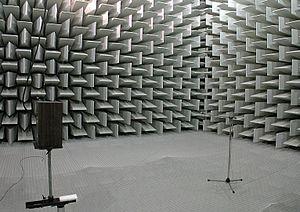
Chambre anéchoïque du Laboratoire national de métrologie et d'essais
Une chambre anéchoïque est une salle d'expérimentation dont les parois absorbent les ondes sonores ou électromagnétiques, en reproduisant des conditions de champ libre et ne provoquant donc pas d'écho pouvant perturber les mesures.
Le Laboratoire national de métrologie et d'essais, anciennement Laboratoire national d'essais, est un organisme français chargé de réaliser les mesures et essais de produits de toutes sortes en vue de leur certification pour leur mise sur le marché.